2015 United States Grand Prix

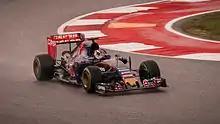
Max Verstappen equalled his best finish of the season, finishing fourth.

While the rain had stopped by race time, the track was still wet and slippery; all drivers opted to start on intermediate tyres. Hamilton got away better at the start, entering the first corner alongside pole-sitter Rosberg, and, by forcing the German wide, took the lead exiting the first turn. Getting off track saw Rosberg lose additional positions, running fifth behind Hamilton, Kvyat, Ricciardo and Pérez. Further back, a collision involved Alonso, Massa, the two Sauber cars of Ericsson and Nasr as well as Bottas, who made a pit stop after the first lap, as did Nasr, who was the first to fit slick tyres, as the track was starting to dry. Will Stevens was touched from behind by teammate Alexander Rossi, breaking his rear wing and forcing him to retire. Having started from the back of the grid, Carlos Sainz profited from the incidents and had moved up to tenth by the end of the first lap. While Rosberg soon took back fourth from Pérez, Hamilton, in front, came under pressure from Kvyat, with the Red Bull drivers running fast in the damp conditions. With Kvyat just half a second behind the championship leader, a virtual safety car period was declared on lap five to clear the debris from the first corner incident. On lap 7, Valtteri Bottas retired with a damper failure caused by the turn one contact. When the virtual safety car ended on lap 8, Rosberg made an immediate move on Ricciardo to move into third, overtaking Kvyat for second on the same lap. Romain Grosjean became another victim of the accident on lap one when he came into the pit lane for a second time on lap 12 and retired. By that point, Sebastian Vettel had moved up into sixth place from thirteenth on the grid. Up front, Kvyat went wide while trying to overtake Rosberg, allowing teammate Ricciardo through into third; Ricciardo in turn made a successful manoeuvre on Rosberg to move up into second.